Yarrowia

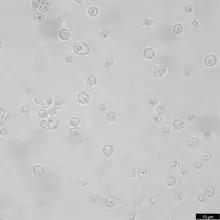
Single cell state of "Yarrowia lipolytica" under microscope

The cells of "Y. lipolytica" have over 20% fat content, placing it in the group of oleaginous yeasts. Most lipids are stored as triacylglycerids (TAGs). This physiological trait makes this species especially interesting for producing lipid derivates. For example, genetic engineering and process optimization allow it to produce high amounts of eicosapentaenoic acid (EPA).